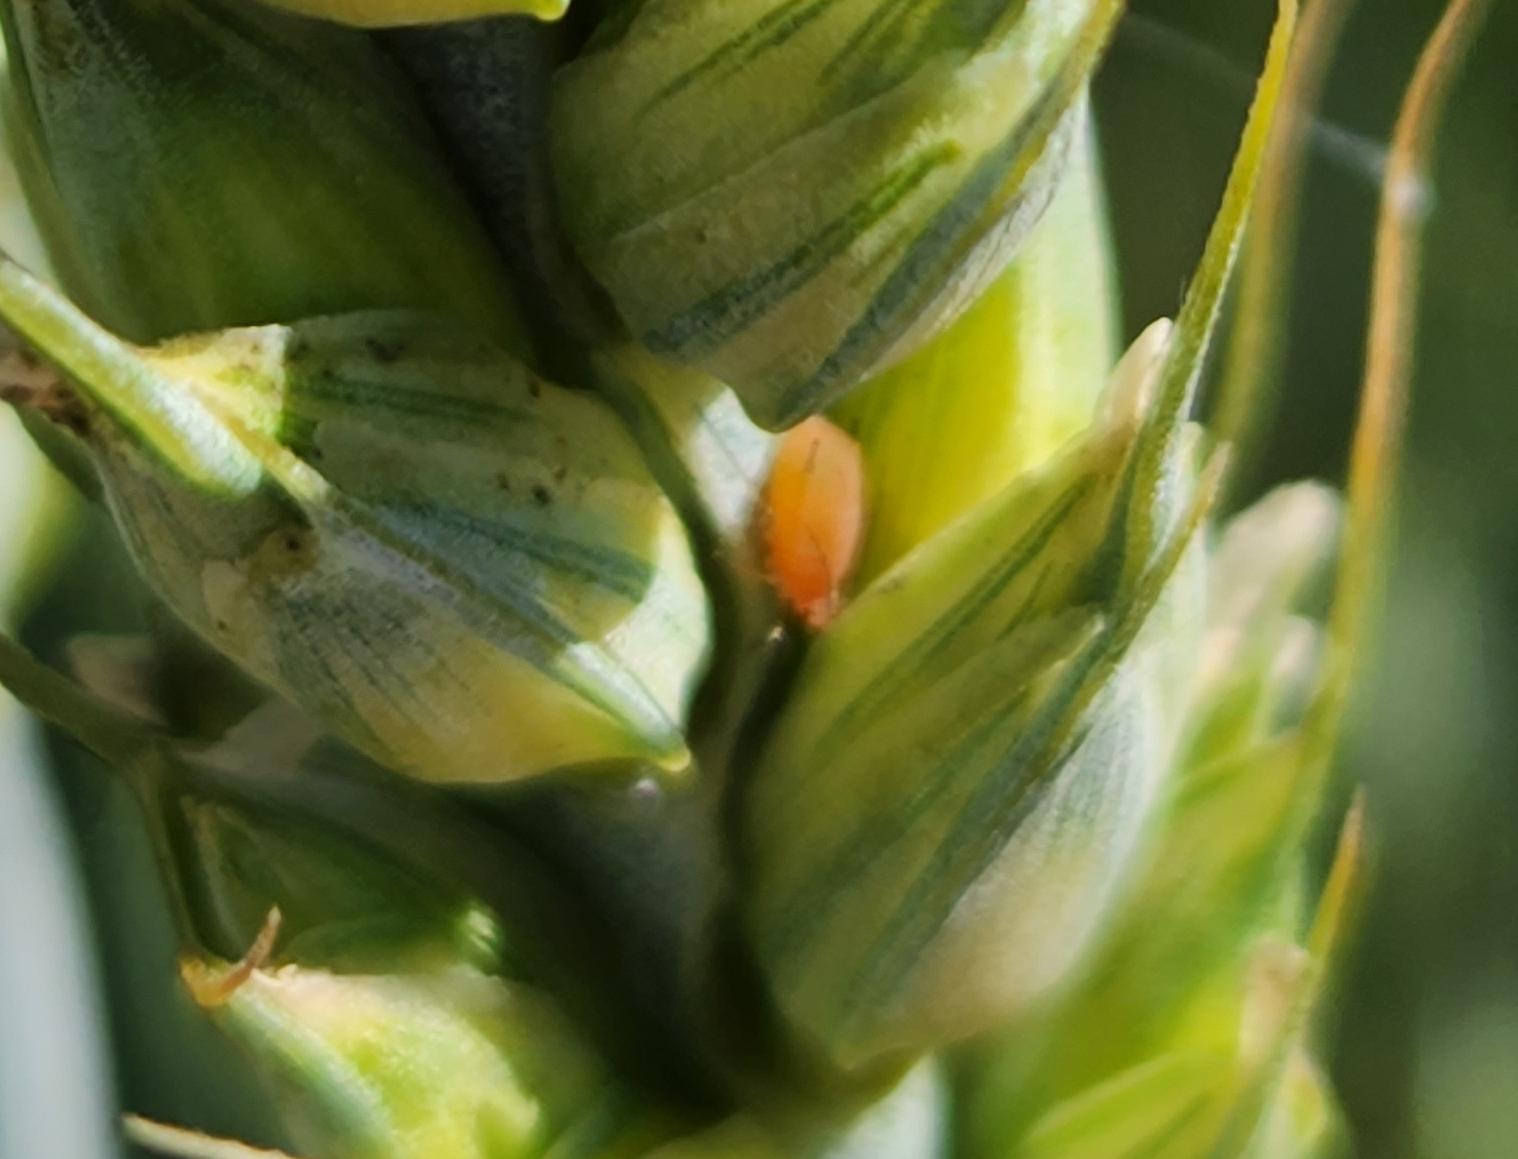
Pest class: english_grain_aphid